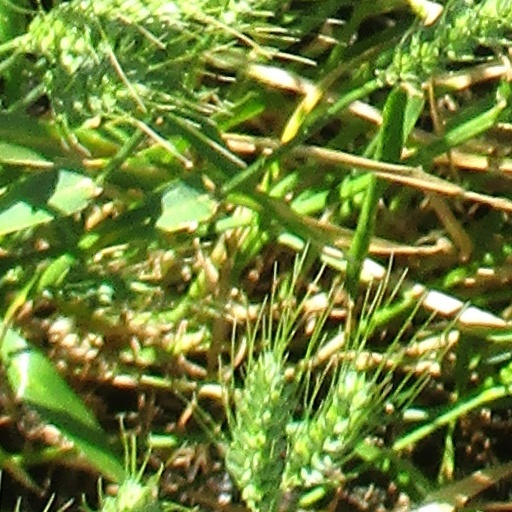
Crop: wheat